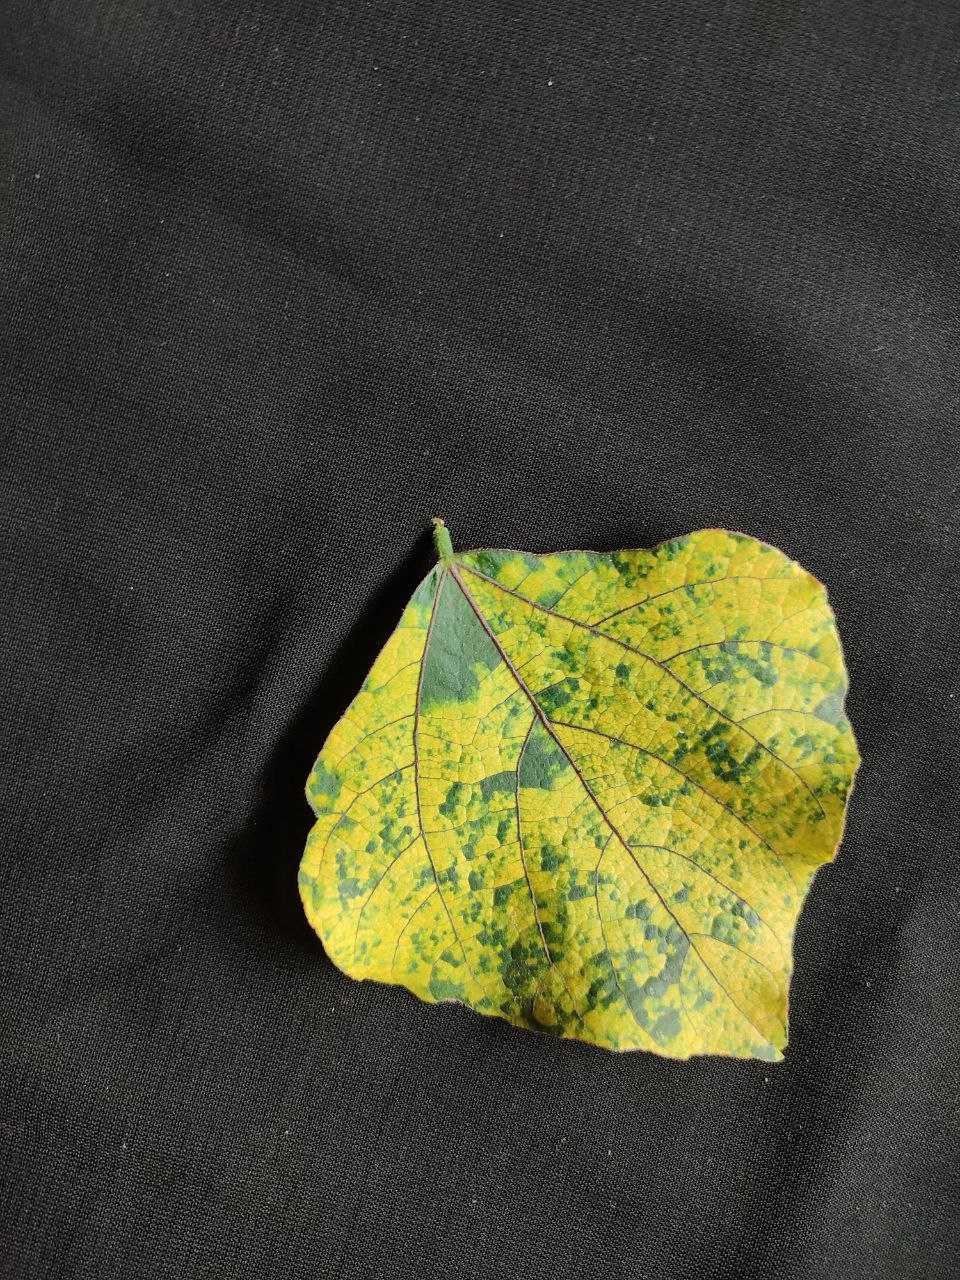
Crop: bean
Leaf condition: Mosaic Virus